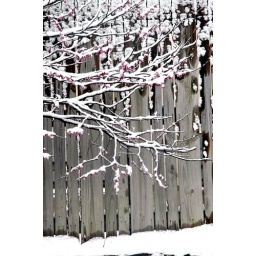
Snow blankets a Redbud tree and fence in Tulsa Thursday morning, March 23, 2006. (Photo By Jennifer Pitts)